Esera Tuaolo

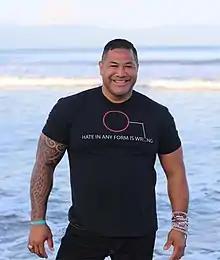
Tuaolo in 2021

Esera Tavai Tuaolo (born July 11, 1968), nicknamed "Mr. Aloha", is an American former professional football player who was a defensive tackle for nine seasons in the National Football League (NFL). He played college football for the Oregon State Beavers.